Pompa circensis

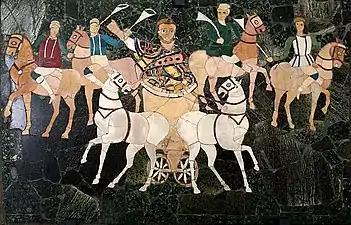
The presiding magistrate at the "pompa circensis" rode in a two-horse chariot; behind him are the young "nobiles" who led the parade on horseback "(4th-century opus sectile from the Basilica of Junius Bassus)"

In ancient Rome, the pompa circensis ("circus parade") was the procession that preceded the official games "(ludi)" held in the circus as part of religious festivals and other occasions.